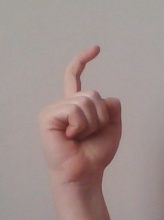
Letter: ra